M. Pico Building

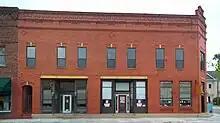
Another view of the building

The M. Pico Building has been called the "Focal point for [Mayo's] central business district." It is a good example of an early 20th Century small-town Florida brick retail/office building.